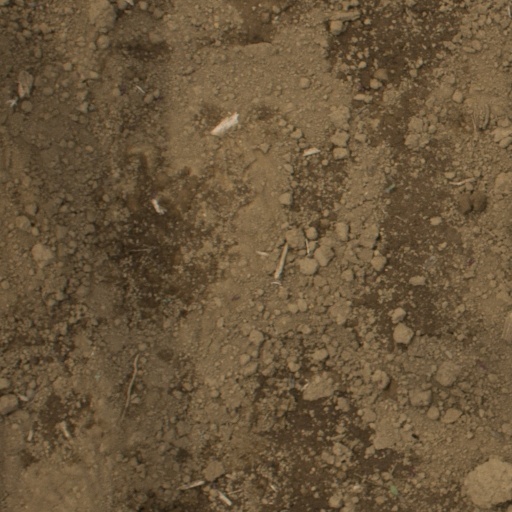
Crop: Jerusalem artichoke